Álvaro Gil Cabral

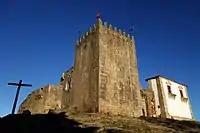
Castle of Belmonte (Belmonte)

Álvaro was born in the Iberian Peninsula, son of Gil Cabral, a nobleman who was bishop of Guarda. He was married to Catarina Anes de Loureiro, daughter of João Anes Loureiro and Catarina Dias de Figueiredo, a noble lady, descendant of .